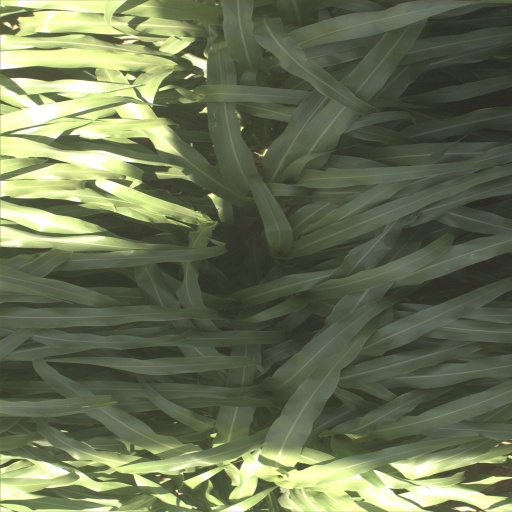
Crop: sorghum